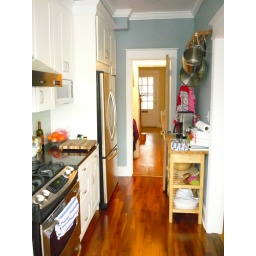
Kitchen while standing at the patio door. Front door is in the far end.